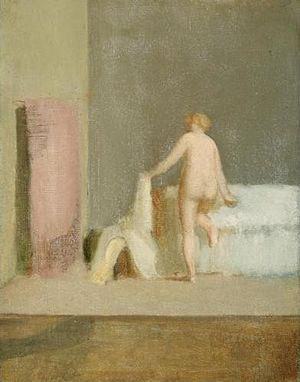
Candaule, aussi connu sous le nom de Sadyatte ou encore Myrsile, est un roi semi-légendaire de Lydie, ayant régné vers le VIIIᵉ siècle av. J.-C. Il est le dernier souverain de la dynastie des Héraclides qui prétendaient descendre d'Héraclès. Il est assassiné par Gygès qui lui succède et fonde la dynastie des Mermnades. Selon Hérodote, il est fils de Myrsos.